Fanny Crosby

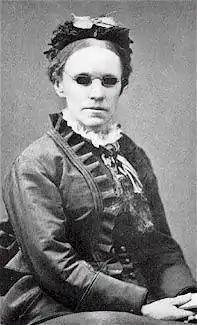
Crosby in 1872

Frances Jane van Alstyne (née Crosby; March 24, 1820 – February 12, 1915), more commonly known as Fanny J. Crosby, was an American mission worker, poet, lyricist, and composer. She was a prolific hymnist, writing more than 8,000 hymns and gospel songs, with more than 100 million copies printed. She is also known for her teaching and her rescue mission work. By the end of the 19th century, she was a household name.